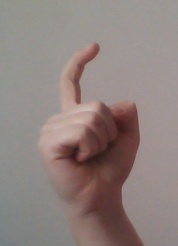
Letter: ra